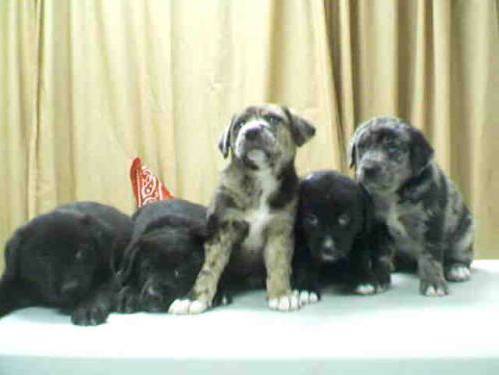
Label: dog